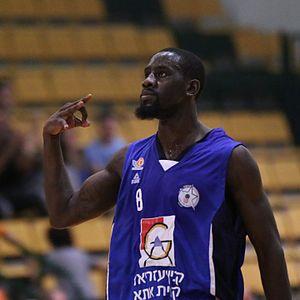
Sir'Dominic Denzel Pointer, né le 6 mai 1992 à Détroit dans le Michigan, est un joueur américain de basket-ball. Il évolue aux postes d'arrière et d'ailier.